We Are Golden

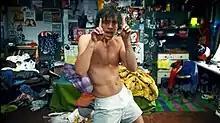
A frame from the "We Are Golden" music video.

The music video for "We Are Golden" was shot on 9 July 2009 and 10 July 2009 in Elstree Studios. It was directed by the Swedish film director Jonas Åkerlund. The video premiered on 4 August 2009 in the United Kingdom on Channel 4. The video features Mika dancing around a bedroom in his underwear as a "celebration of all the years Mika spent dancing around his bedroom as a teenager."